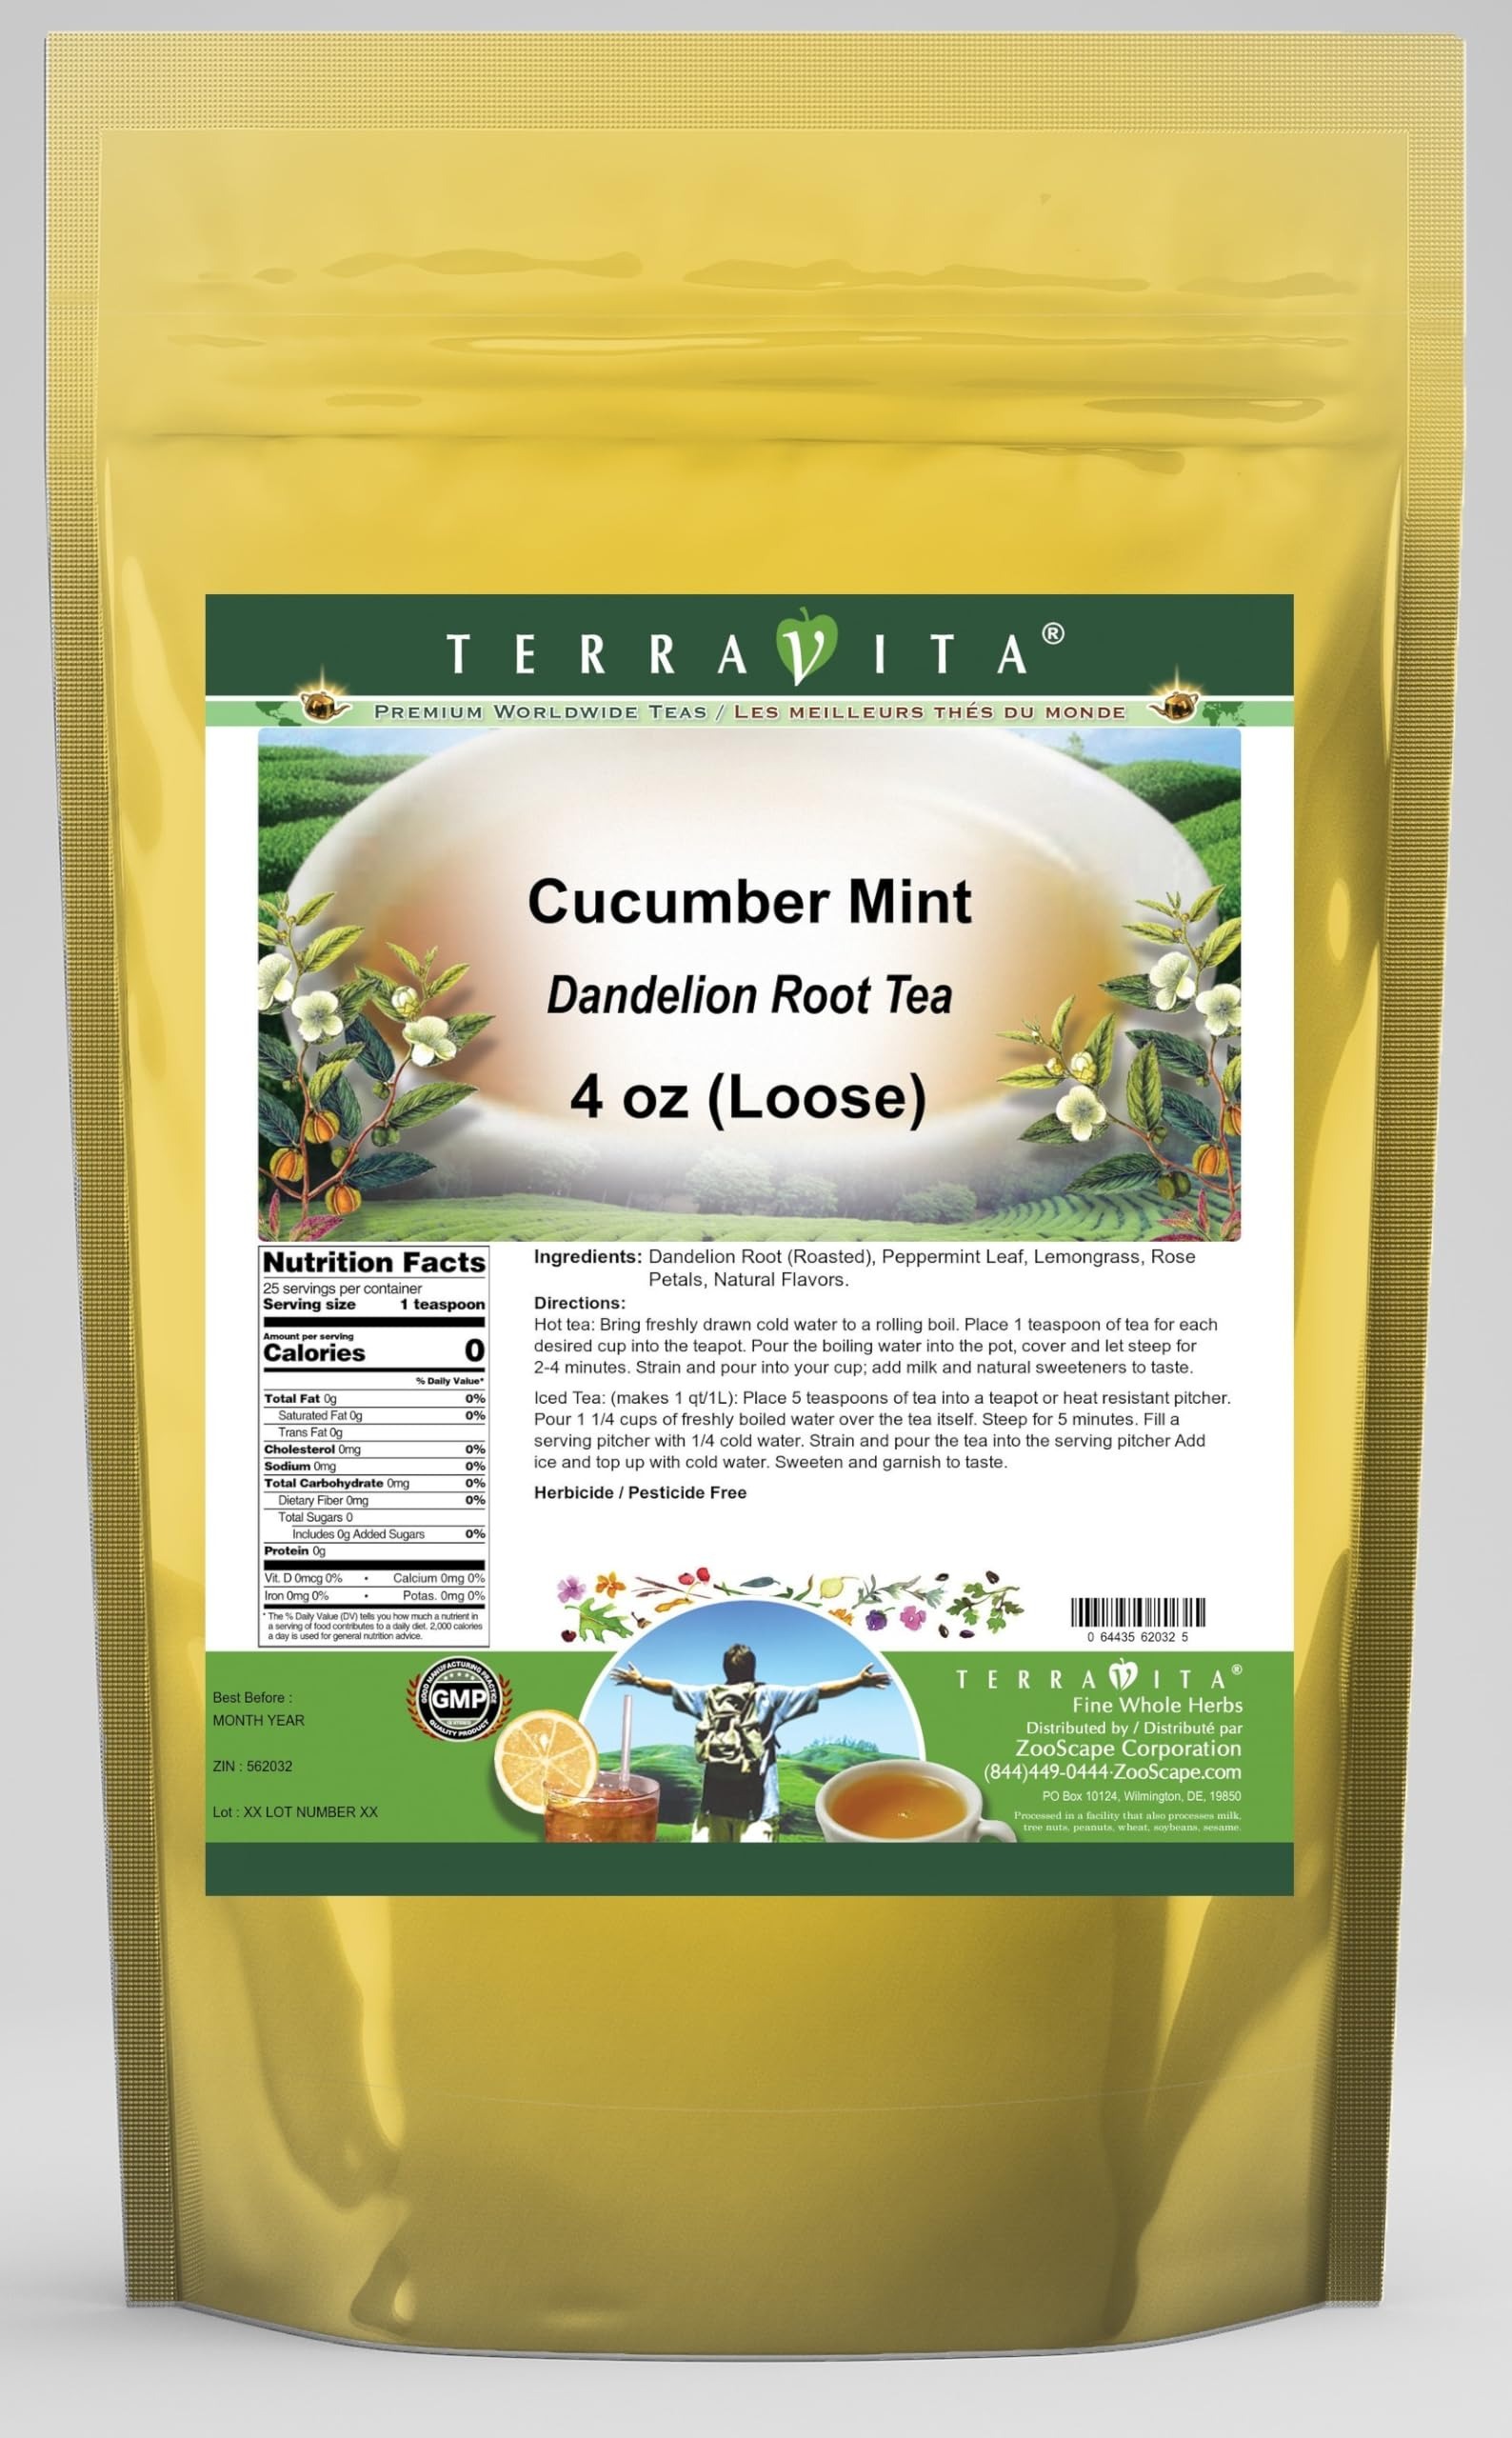
Item Name: Cucumber Mint Dandelion Root Tea (Loose) (4 oz, ZIN: 562032) - 3 Pack
Bullet Point 1: Our Cucumber Mint Dandelion Root tea is a delicious naturally flavored Dandelion Root coffee substitute with Peppermint Leaf, Lemongrass and Rose Petals that you will enjoy relaxing with anytime! The natural and caffeine-free Cucumber Mint taste is delicious! - Ingredients: Dandelion Root, Peppermint Leaf, Lemongrass, Rose Petals and Natural Cucumber Mint Flavor.
Bullet Point 2: No fillers.
Bullet Point 3: Manufacturer: TerraVita
Bullet Point 4: Size: 4 oz
Bullet Point 5: Loose Leaf Dandelion Root Tea - Packed in a convenient upright pouch!
Product Description: Our Cucumber Mint Dandelion Root tea is a delicious naturally flavored Dandelion Root coffee substitute with Peppermint Leaf, Lemongrass and Rose Petals that you will enjoy relaxing with anytime! The natural and caffeine-free Cucumber Mint taste is delicious! - Ingredients: Dandelion Root, Peppermint Leaf, Lemongrass, Rose Petals and Natural Cucumber Mint Flavor. - Hot tea brewing method: Bring freshly drawn cold water to a rolling boil. Place 1 teaspoon of tea for each desired cup into the teapot. Pour the boiling water into the pot, cover and let steep for 2-4 minutes. Strain and pour into your cup; add milk and natural sweeteners to taste. - Iced tea brewing method: (to make 1 liter/quart): Place 5 teaspoons of tea into a teapot or heat resistant pitcher. Pour 1 1/4 cups of freshly boiled water over the tea itself. Steep for 5 minutes. Fill a serving pitcher with 1/4 cold water. Strain and pour the tea into the serving pitcher Add ice and top up with cold water. Sweeten and garnish to taste. - TerraVita is an exclusive line of premium-quality, natural source products that use only the finest, purest and most potent ingredients found around the world. TerraVita is hallmarked by the highest possible standards of purity, potency, stability and freshness. All of our products are prepared with the highest elements of quality control, from raw materials through the entire manufacturing process, up to and including the moment that the bottles or bags are sealed for freshness and shipped out to you. Our highest possible standards are certified by independent laboratories and backed by our personal guarantee. - TerraVita exists to meet and ensure your family's health and wellness without the harmful effects of chemicals and health products. We strive to make all of our produc
Value: 12.0
Unit: Ounce

Price: 52.41